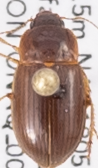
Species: Amara quenseli
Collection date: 2018-07-03
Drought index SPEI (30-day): -1.442
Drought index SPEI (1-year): -1.01
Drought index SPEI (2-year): -0.88